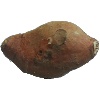
Label: Potato Sweet 1